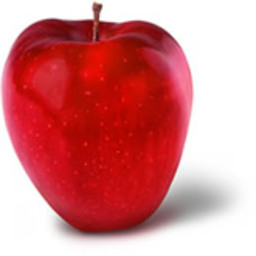
Label: Apple